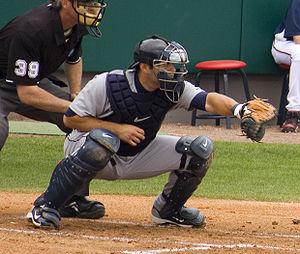
Le match des étoiles de la Ligue majeure de baseball 2011 est la 82ᵉ édition de cette opposition entre les meilleurs joueurs de la Ligue américaine et de la Ligue nationale, les deux composantes de la MLB.
Alex Avila Alexander est un receveur de la Ligue majeure de baseball.